Spruce grouse

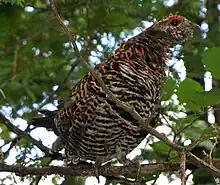
Immature male "hiding" in tree, Matagamasi Lake, Temagami, Ontario

The spruce grouse is essentially a permanent resident. However, in southwestern Alberta up to 35% of females and 7% of males move several kilometers (up to 11) between summer breeding sites and wintering sites. Similar movements have also been documented in Alaska and New Brunswick (Canada).